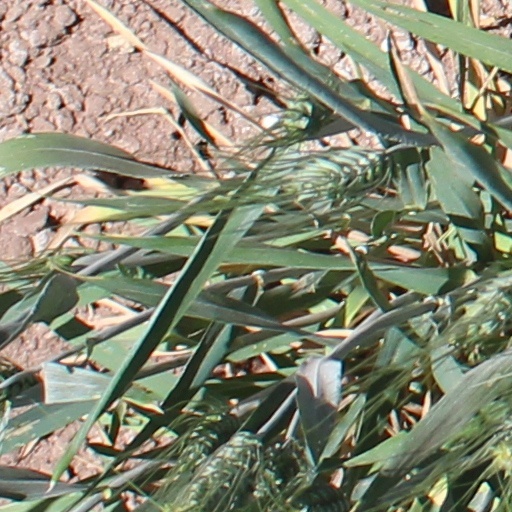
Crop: wheat